Weller Pottery

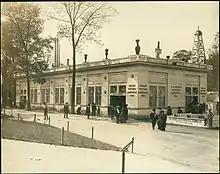
Weller Pottery building at the 1904 World's Fair

In 1872, Samuel A. Weller founded Weller Pottery in Fultonham, Ohio, United States. Originally, his business consisted of a small cabin and one beehive kiln, and Weller produced flower pots, bowls, crocks, and vases. By 1905, Weller Pottery was the largest pottery in the country. It mass-produced art pottery until about 1920, and it produced commercial lines until the pottery closed in 1948.